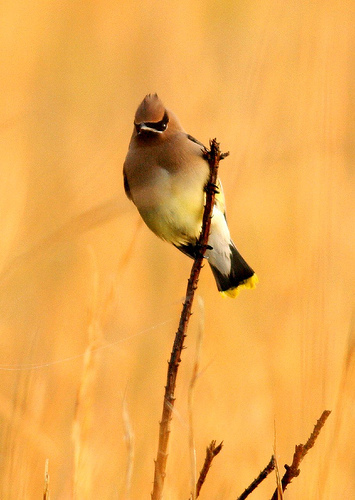
a small brown and yellow bellied bird with a sharp black cheek pattern.
a larger, small sized bird with a smooth gray coat on it's upper half that transitions into an egg yellow lower half.
this bird has an orange and yellow breast, yellow-tipped rectrices and a black malar stripe.
the birds has a brown head, yellow belly and abdomen and white vent.
a small smooth bird, with a light yellow stomach, orangish brown head and chest, and a white, black, and yellow tail
this is a bird with brown breasts and a yellow bellya bird with a brown crown, black eyes and superciliary, a brown throat and breast which fades to a yellow belly, and bright yellow inner rectrices.
this bird is yellow, brown, white, and black in color, with a small beak.
this bird has wings that are black and has a brown chest
this bird has a black band along its eyes, and is greyish brown on it's body.
Species: Cedar Waxwing